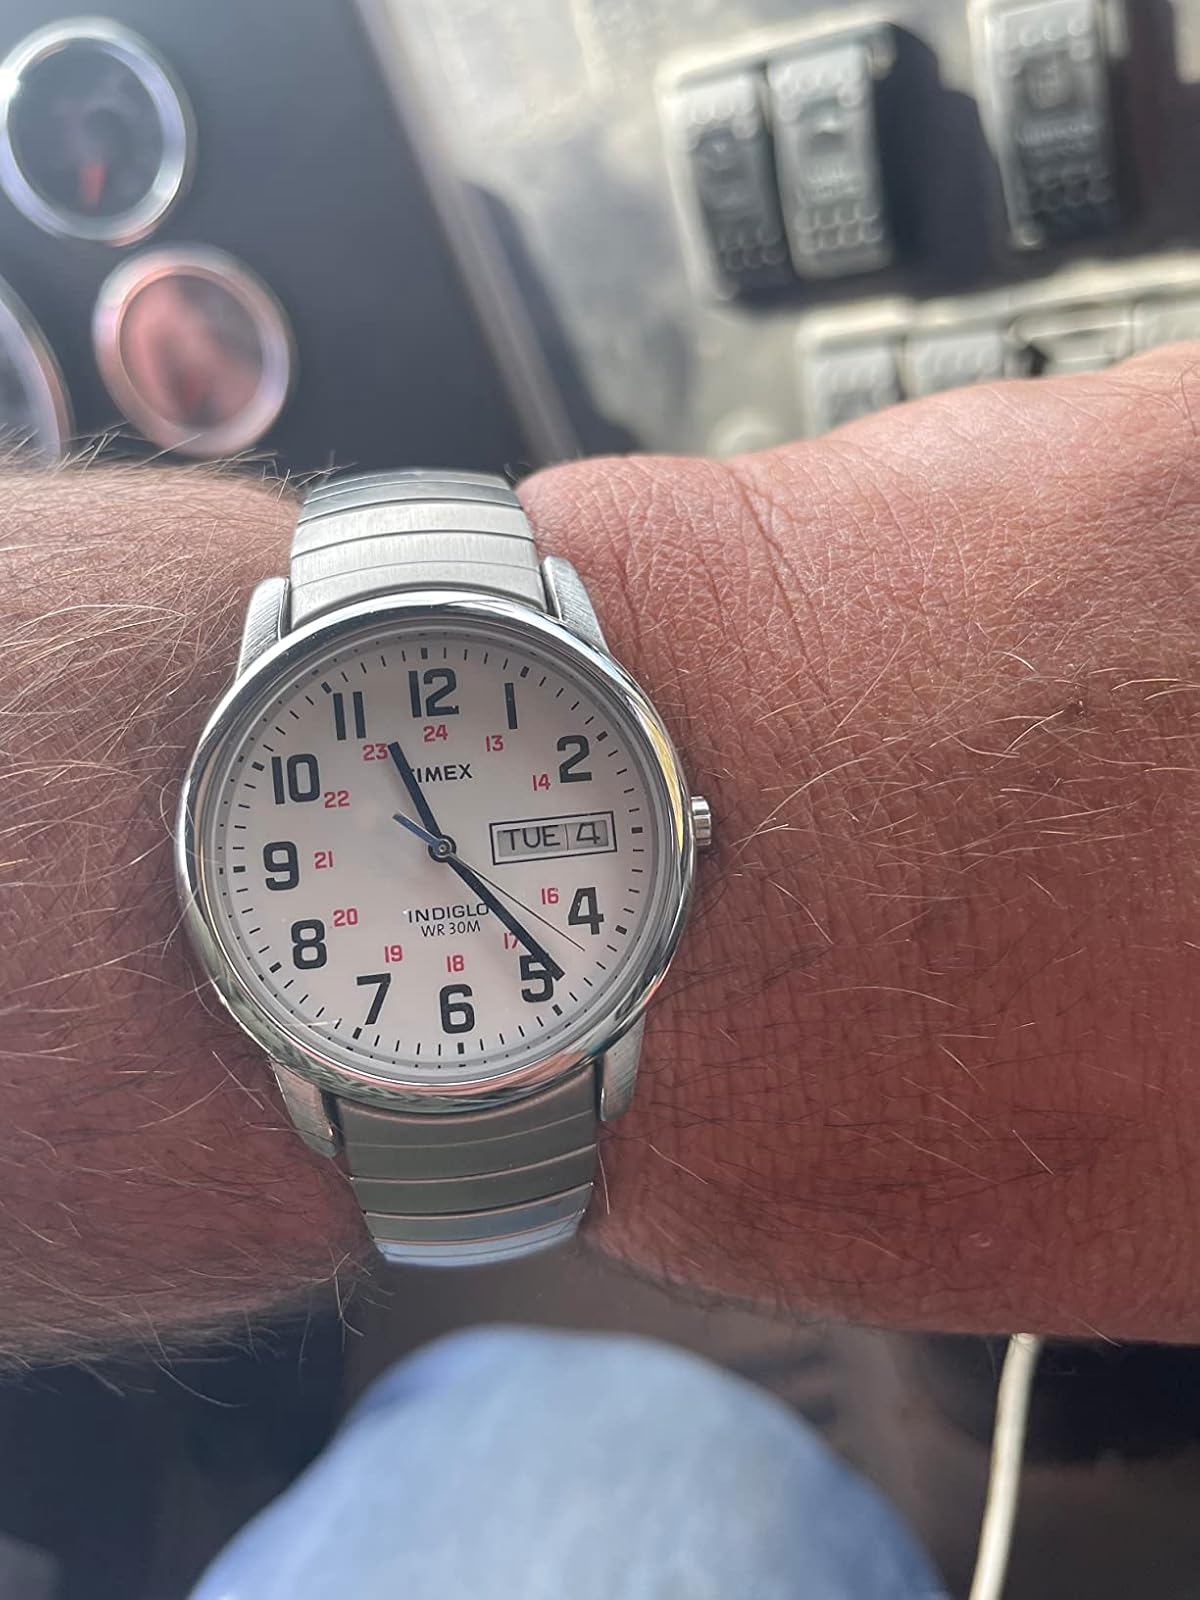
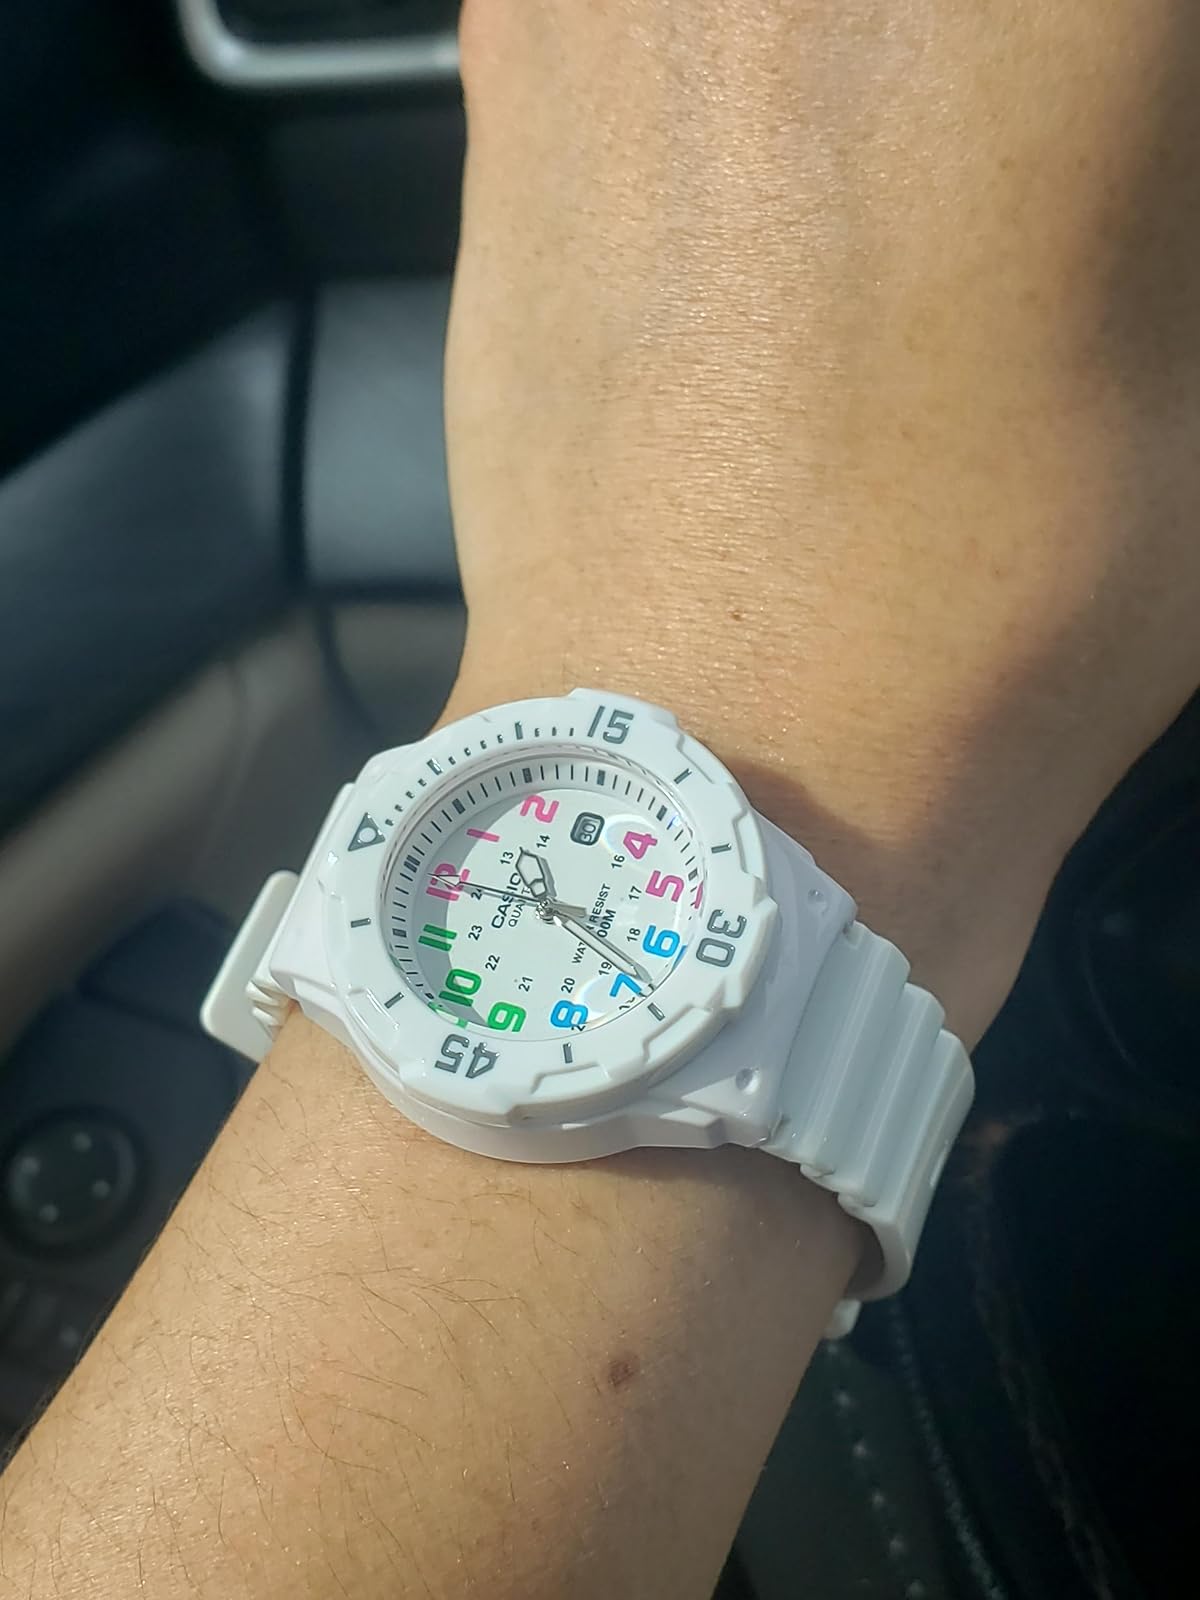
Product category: accessories_watch
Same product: no